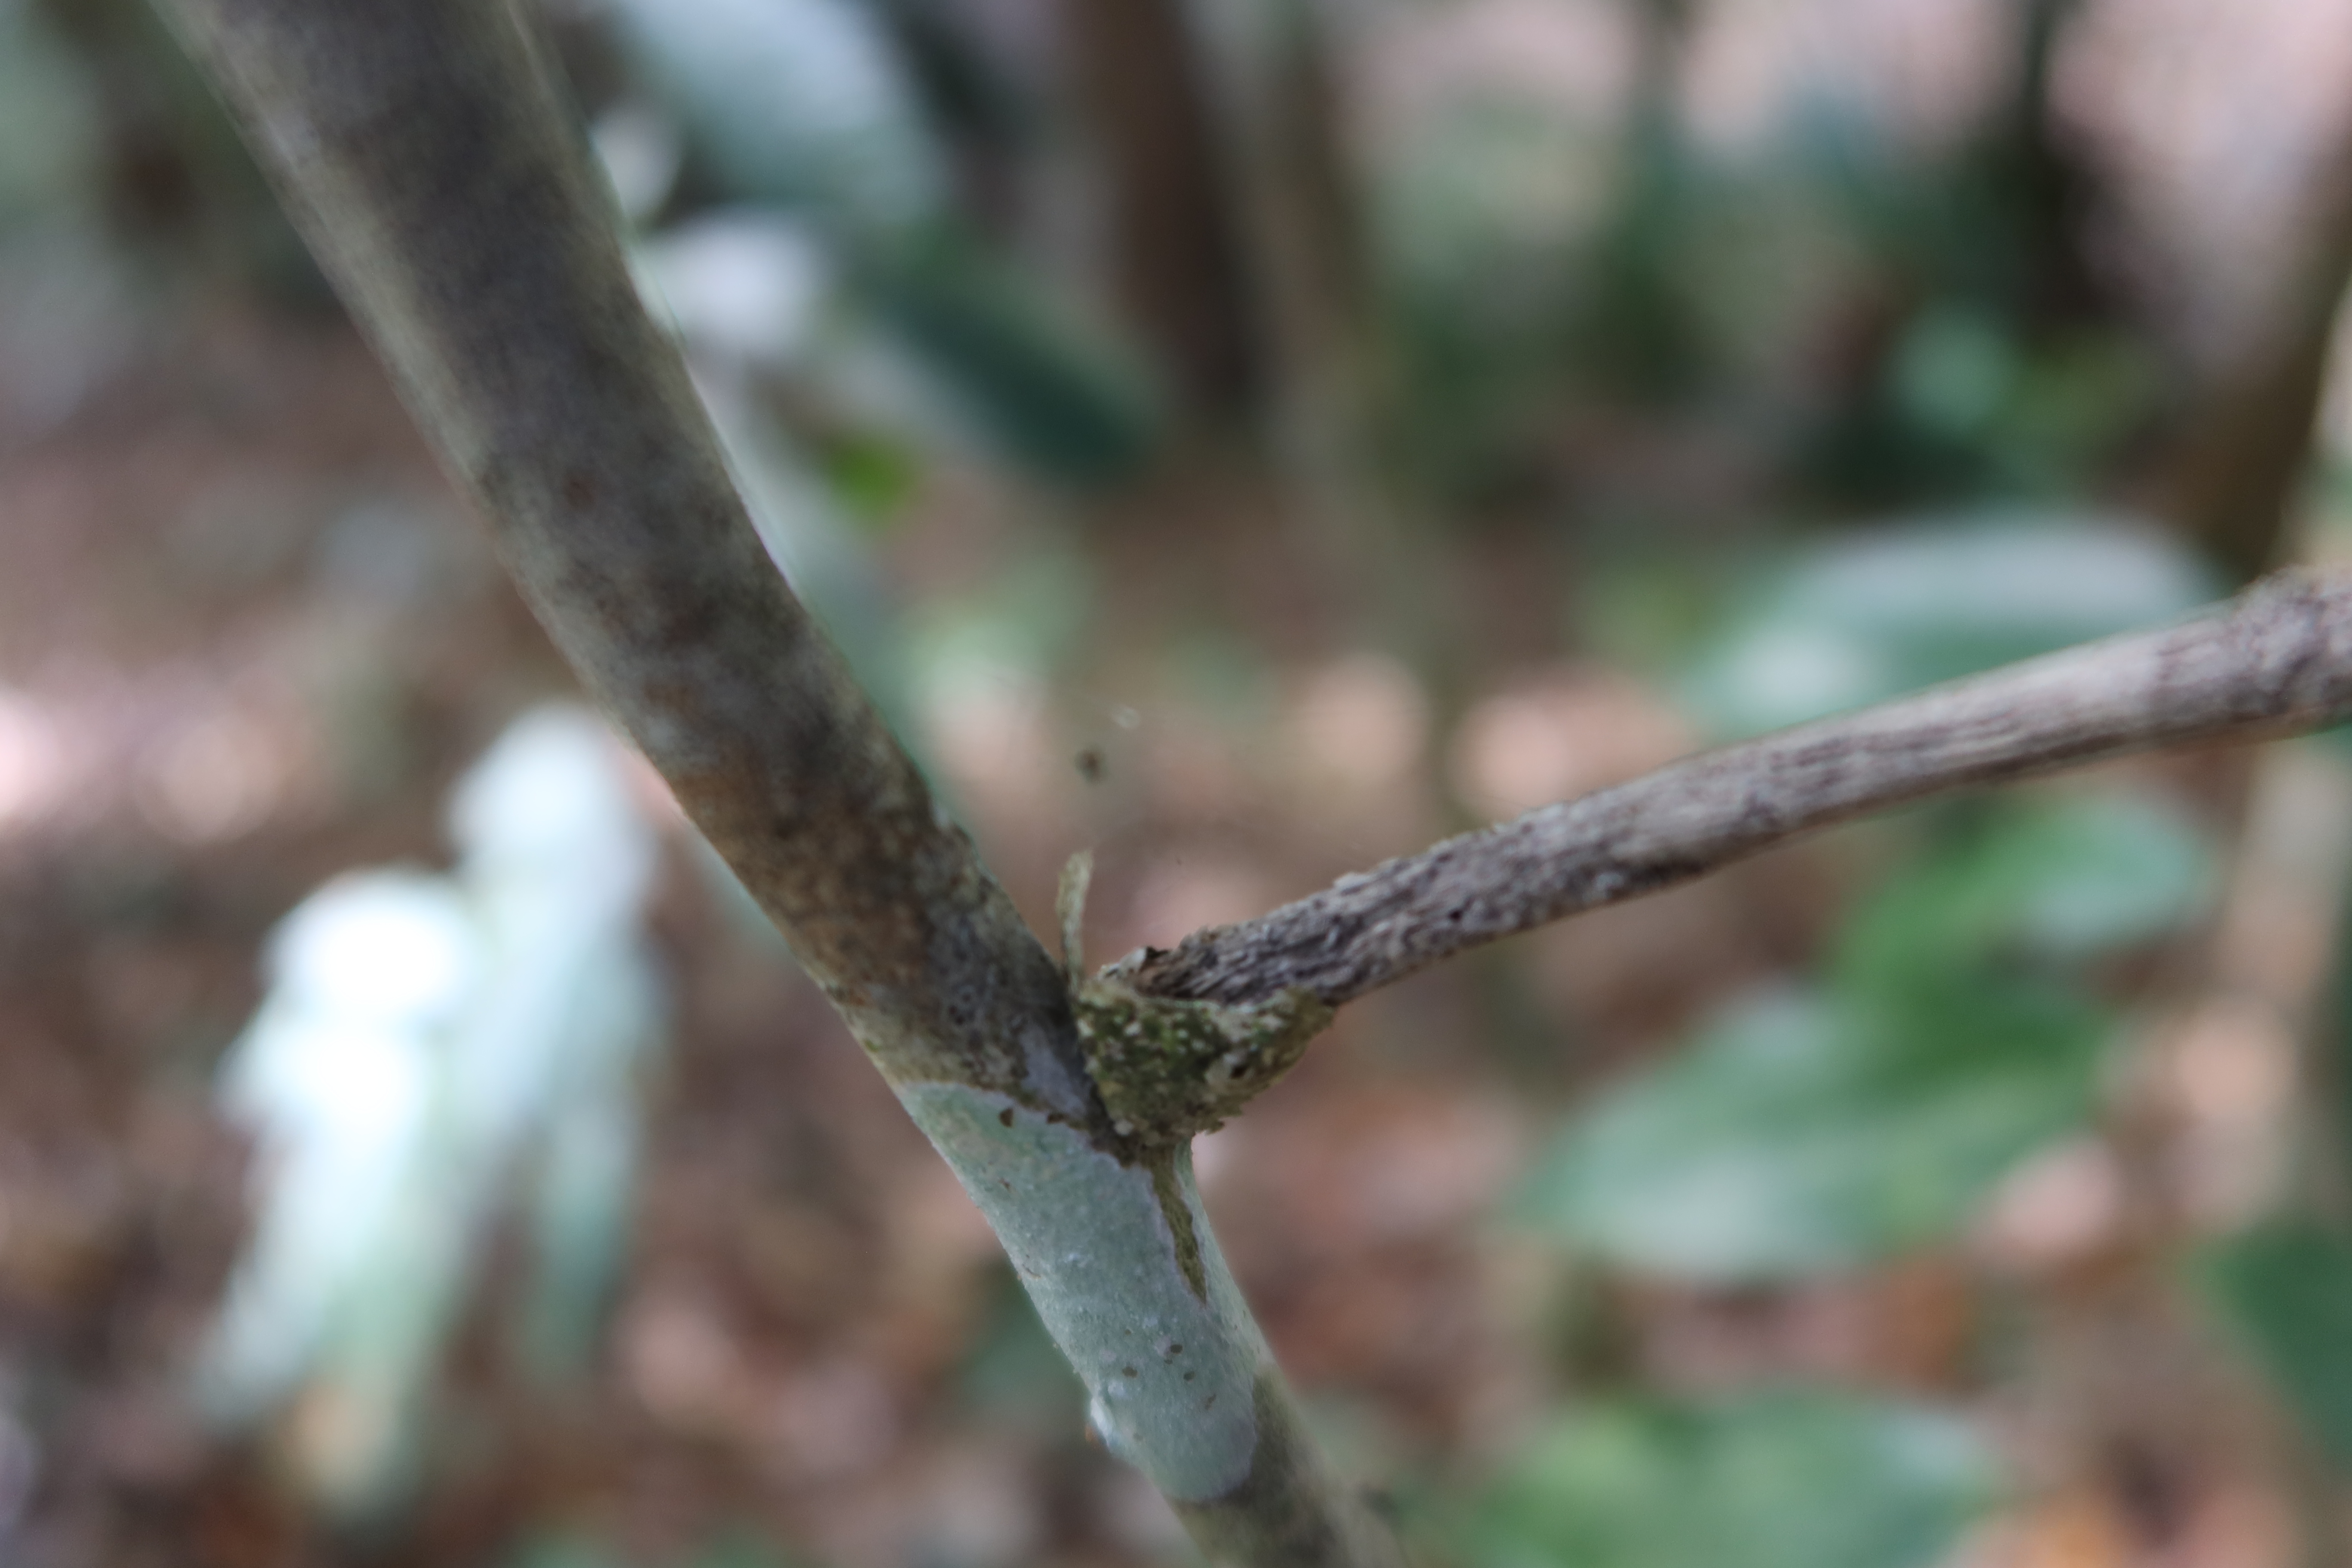
Label: Spiders